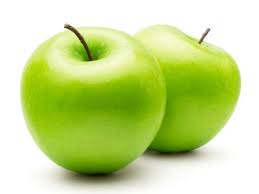
Yii nag ay pom la, ñaari pom yoo xamante ni dañu leen teg. Mais mu mel ni pom yu ñoragul lool, ndaxte boo seetee ñu ngi am couleur bu wert lool, mooy firndéel ni dafa mel ni ñoraguñu.